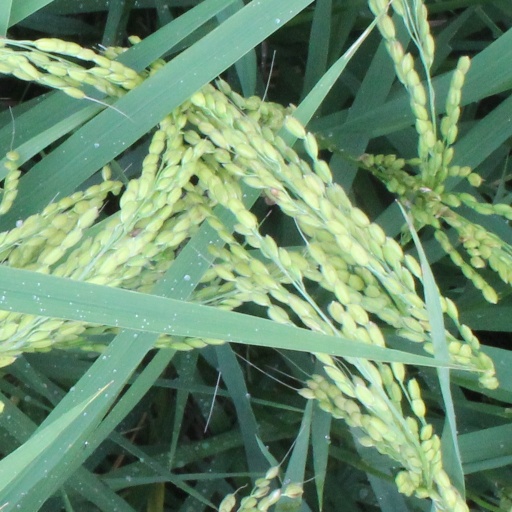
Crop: rice